Celtic F.C. and World War I

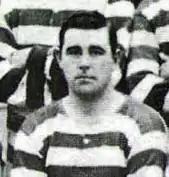

Peter Johnstone was the only contracted Celtic player to give his life in the war – a pre-war club legend who had played for Celtic 223 times and won the league four times under manager Willie Maley. Peter joined the 6th Battalion of the Seaforth Highlanders. He died in May 1917, when his regiment were told to capture a chemical factory as part of the Battle of Arras. In the second day of the battle it was reported 43 died, 26 missing and 51 wounded; although he among the missing, rumours of his death spread around Glasgow and were confirmed on 6 June 1917. His name is engraved on the Arras Memorial.